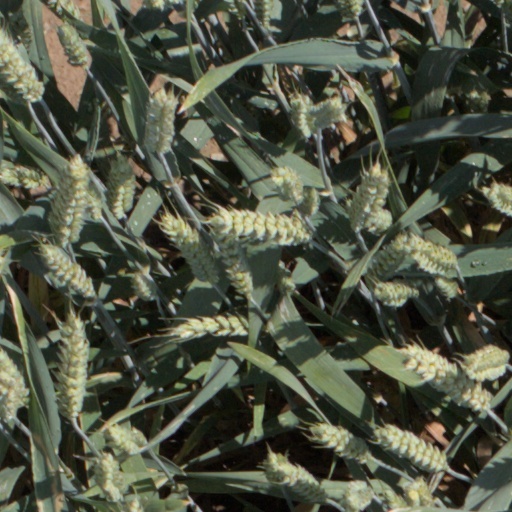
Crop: wheat